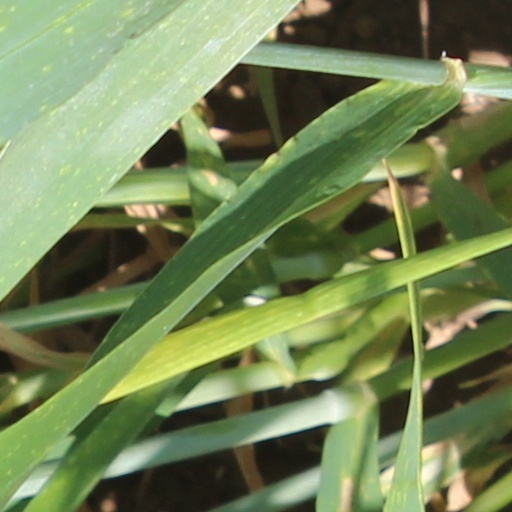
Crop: wheat